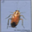
Label: cockroach